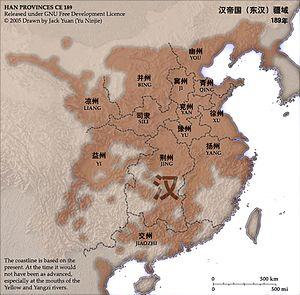
Le district de Liangzhou est une subdivision administrative de la province du Gansu en Chine. Il est placé sous la juridiction de la ville-préfecture de Wuwei.